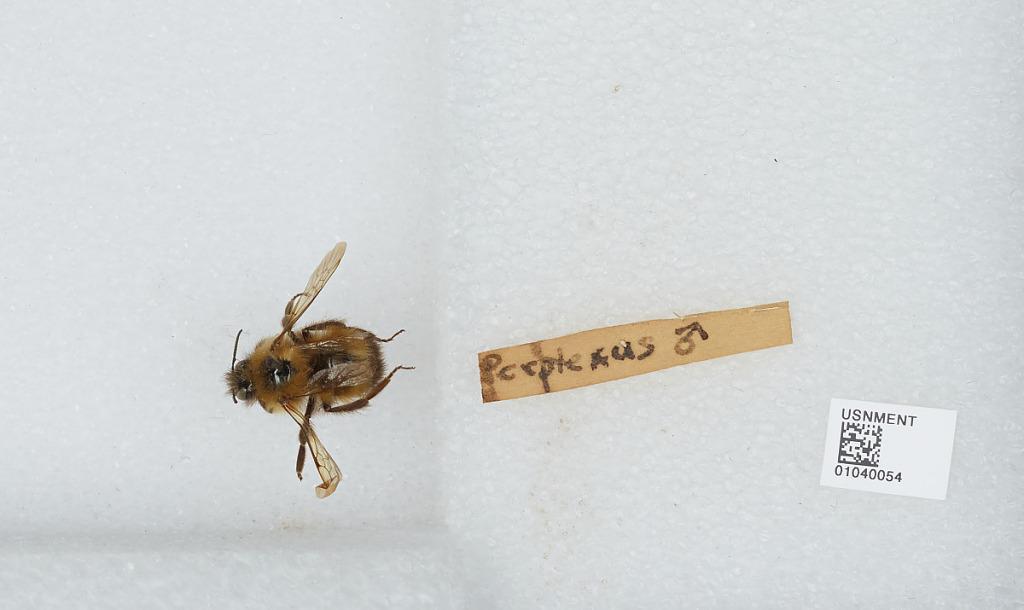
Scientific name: Bombus (Pyrobombus) perplexus Cresson